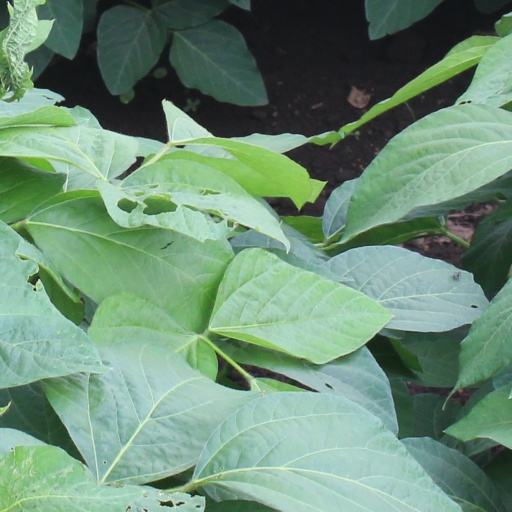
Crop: soybean